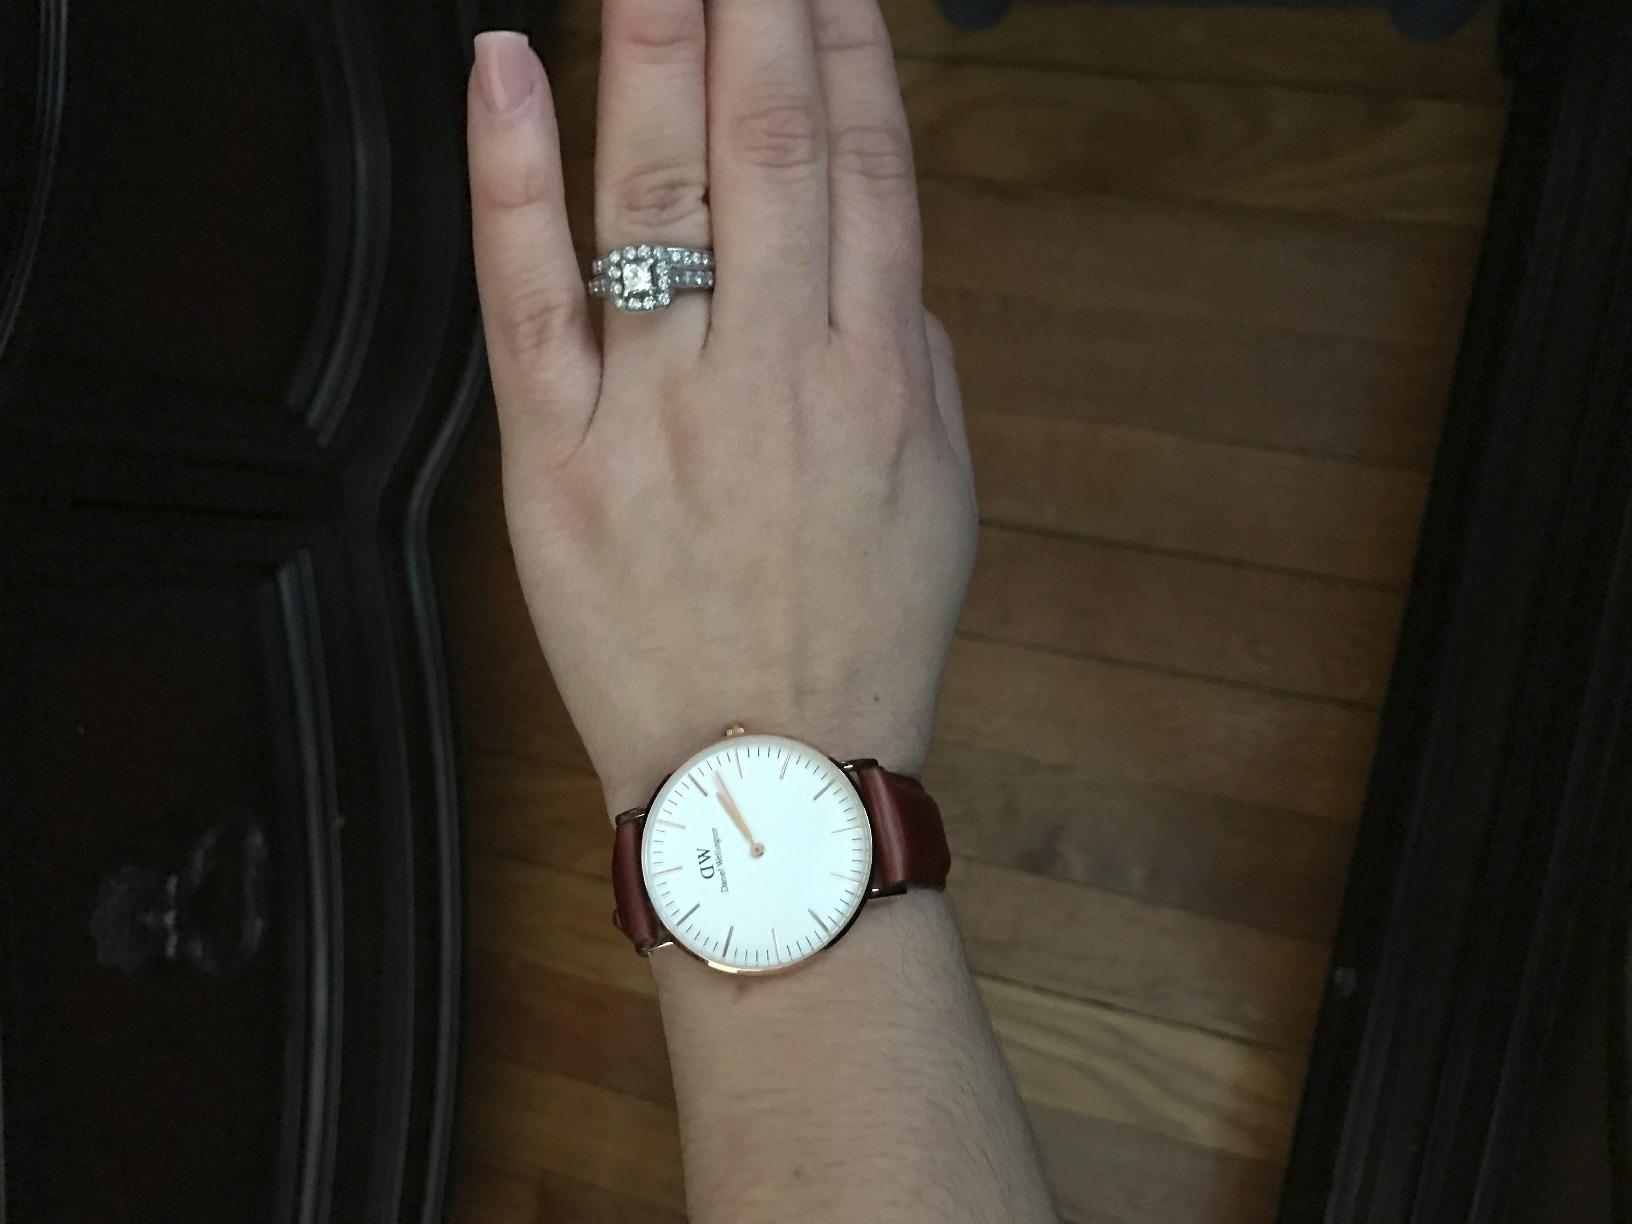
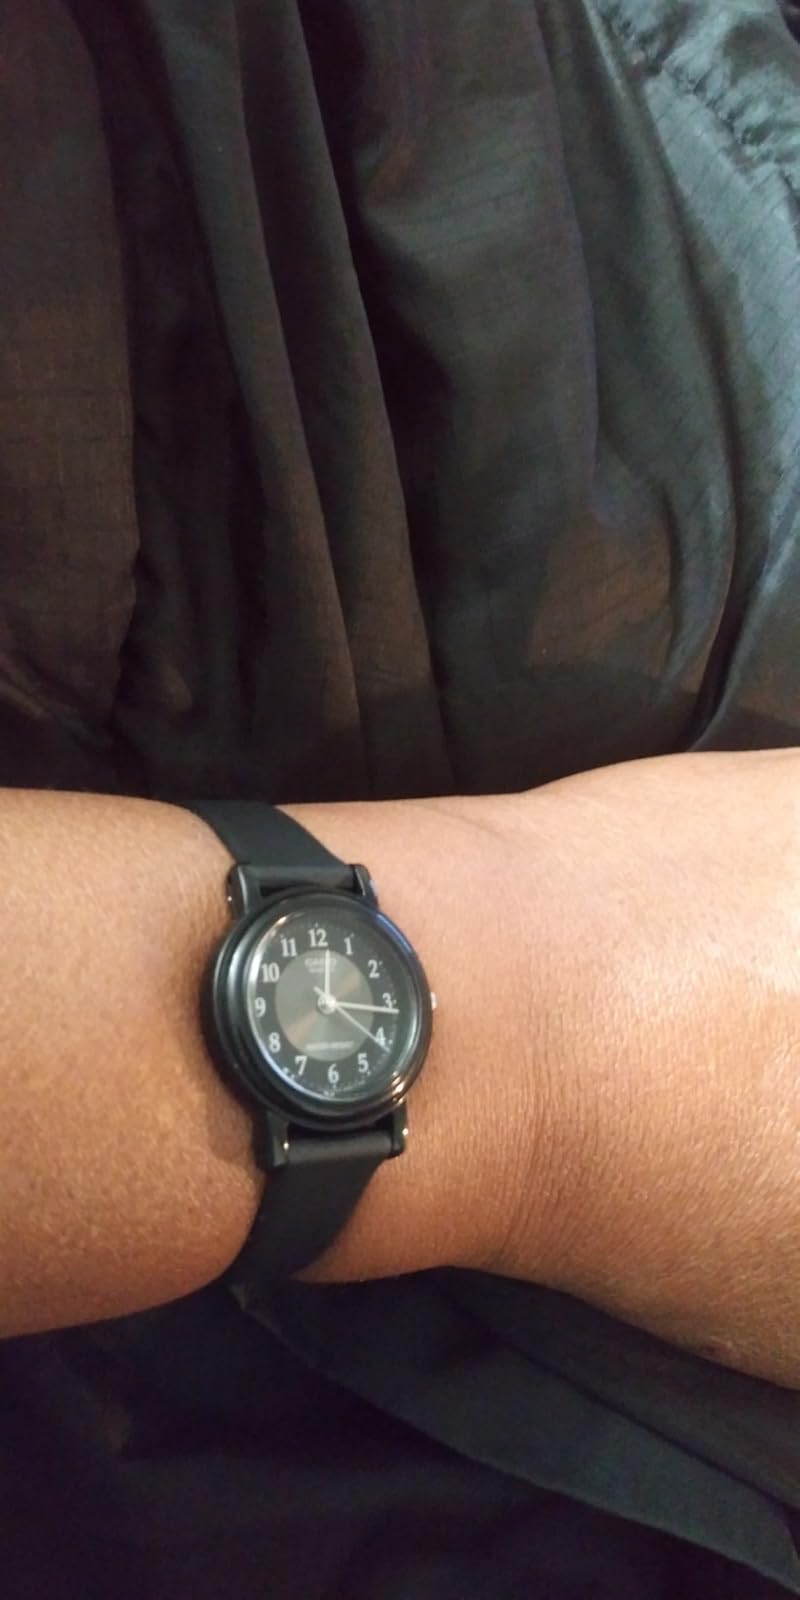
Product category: accessories_watch
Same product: no